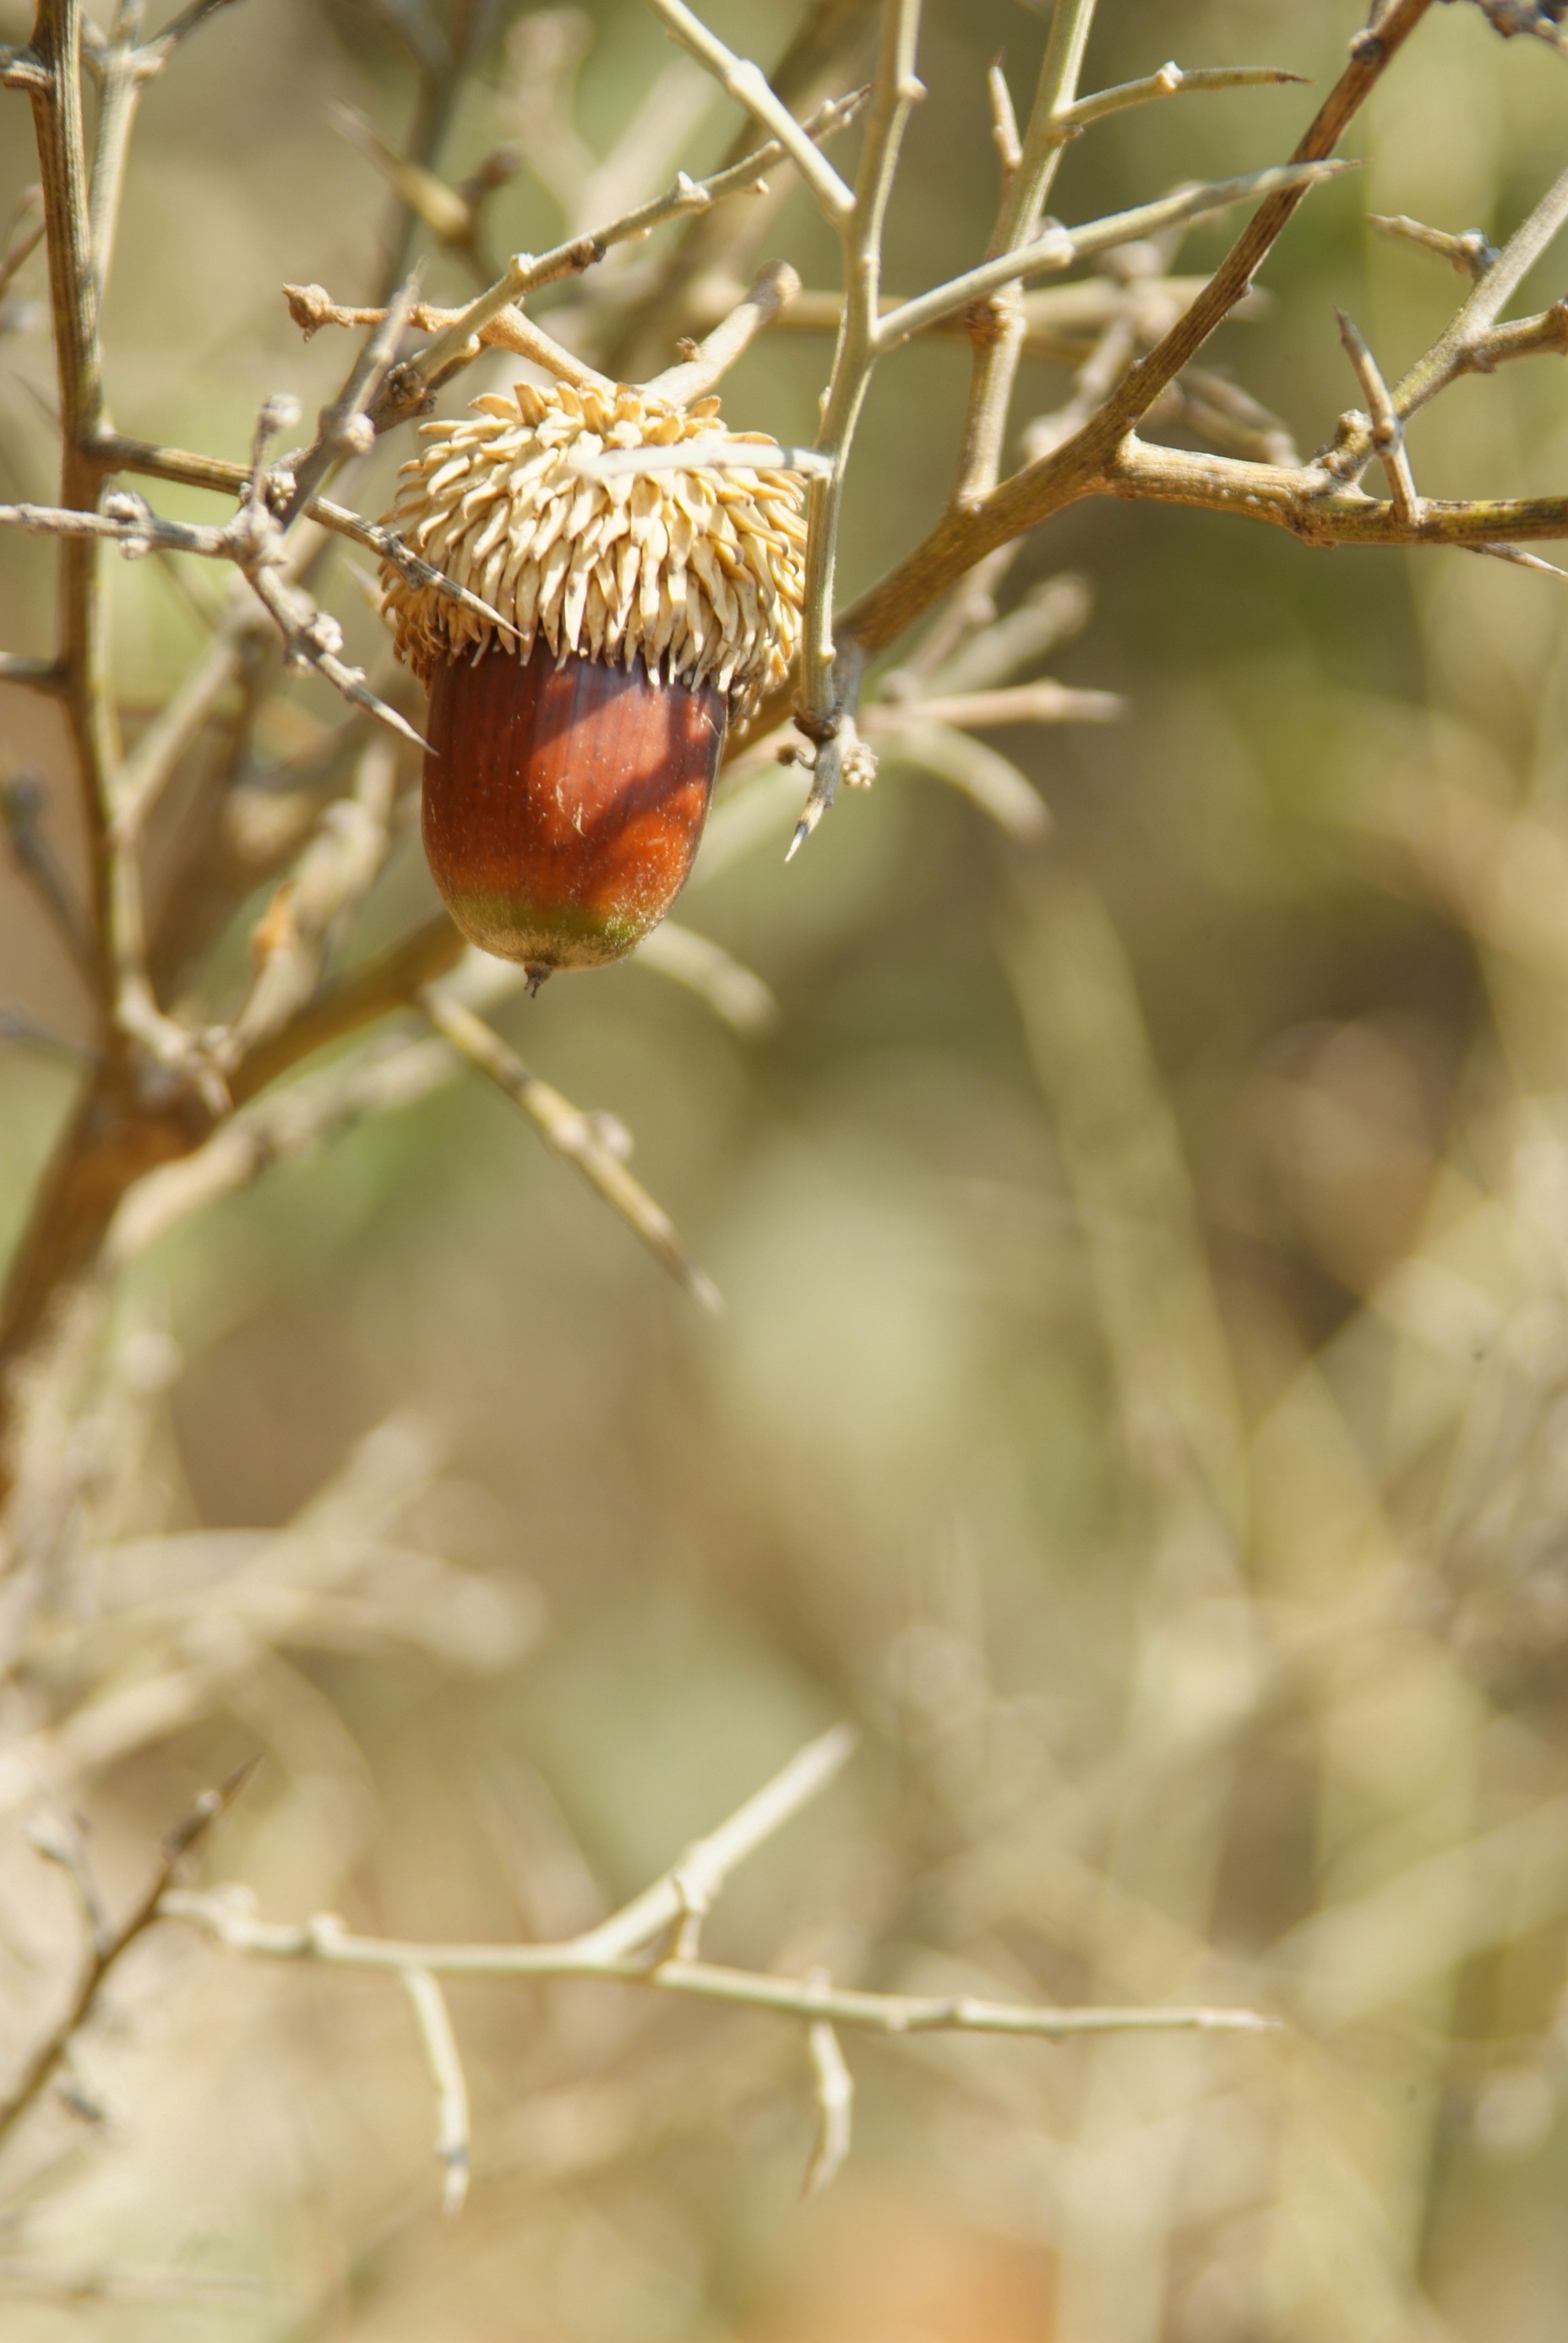
tree, nature, branch, blossom, bokeh, plant, photography, leaf, flower, spring, produce, autumn, botany, flora, season, fauna, acorn, close up, thorns, macro photography, flowering plant, land plant, thorns spines and prickles, quercus ithaburensis, mount thabor's oak